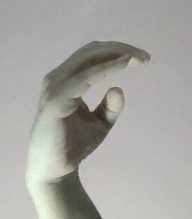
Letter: jeem